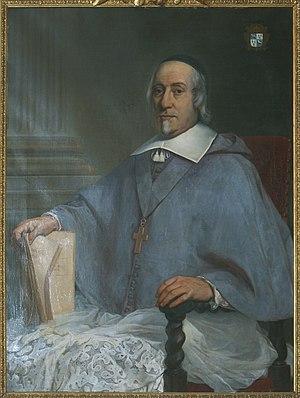
Pierre de Marca
Pierre de Marca est un historien du Béarn et archevêque français né à Gan le 24 janvier 1594 et mort le 29 juin 1662.